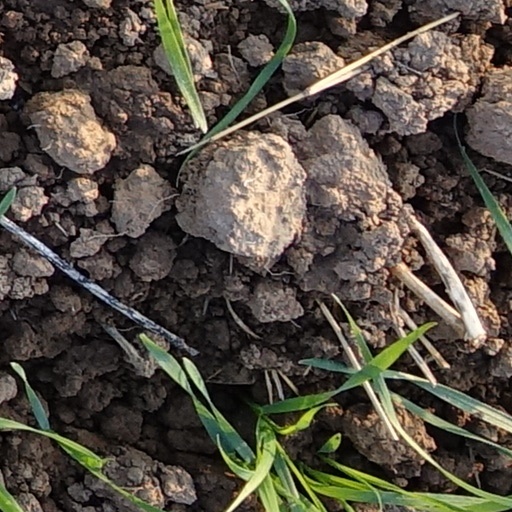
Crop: wheat